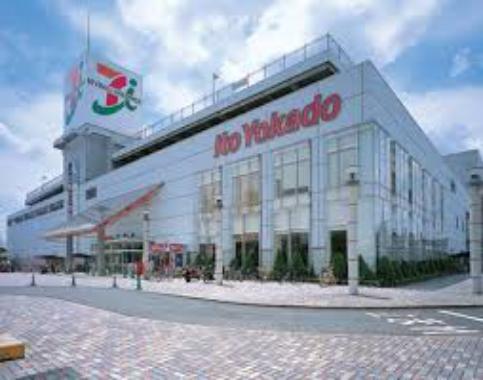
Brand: Ito-Yokado
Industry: Others